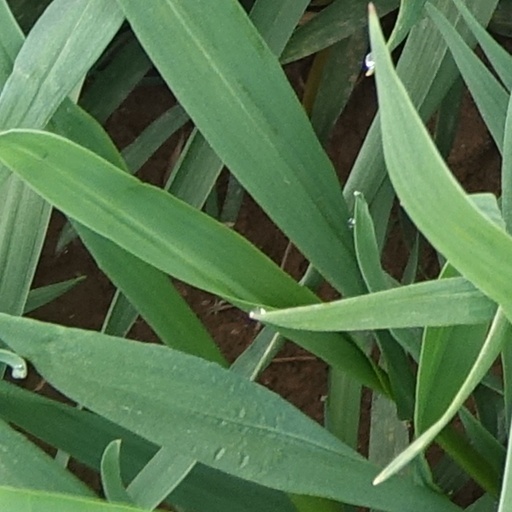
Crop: wheat